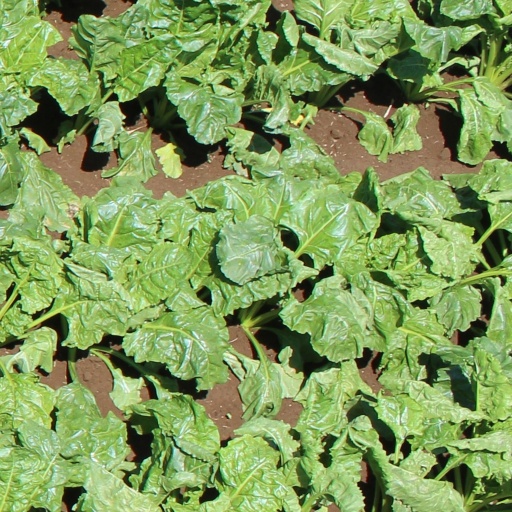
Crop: sugar beet